The Partisan Leader

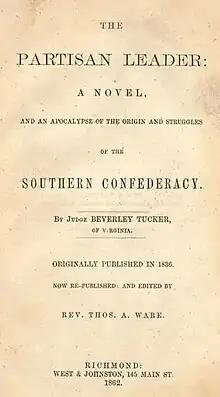
Title page of the 1862 Confederate edition

The Partisan Leader; A Tale of The Future is a political novel by the antebellum Virginia author and jurist Nathaniel Beverley Tucker. A two-volume work first published in 1836 in New York City by Duff Green under the pen-name Edward William Sydney, the novel is set thirteen years into the future, in 1849, and imagines a world where tyrannical four-term president Martin Van Buren oppresses the Southern United States, and the American states south of Virginia secede from the Union. The story traces the formation of a band of Virginia insurgents who seek to free their state from federal control and adjoin it to the independent Southern Confederacy.